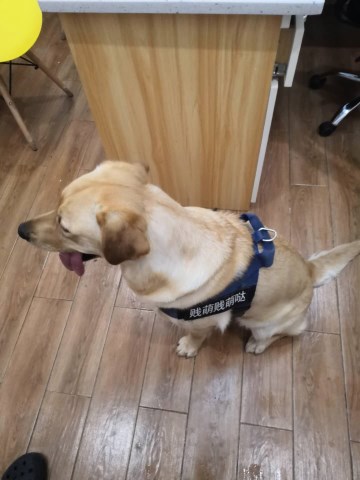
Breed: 3580-n000122-Labrador_retriever